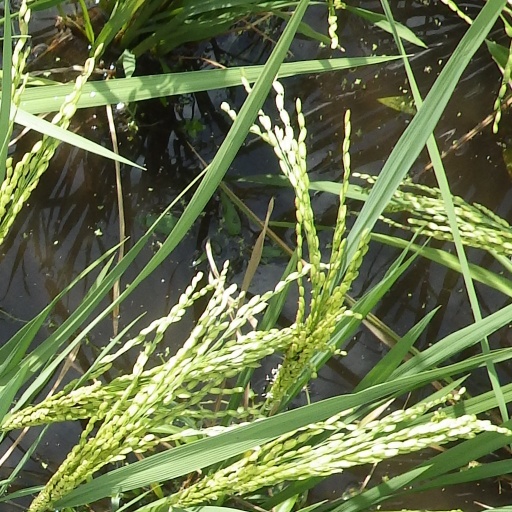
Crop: rice